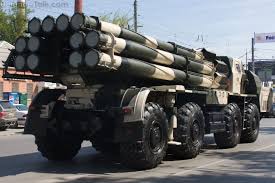
Label: Self Propelled Artillery